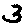
Label: 3